Zé Roberto

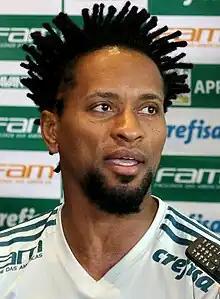
Zé Roberto with Palmeiras in 2017

José Roberto da Silva Júnior (born 6 July 1974), commonly known as Zé Roberto, is a Brazilian former professional footballer who played as a left wing-back or as a midfielder. He is most well-known for his time with Bayer Leverkusen and Bayern Munich in the Bundesliga, as well as Portuguesa, Grêmio and Palmeiras in the Brazilian league.